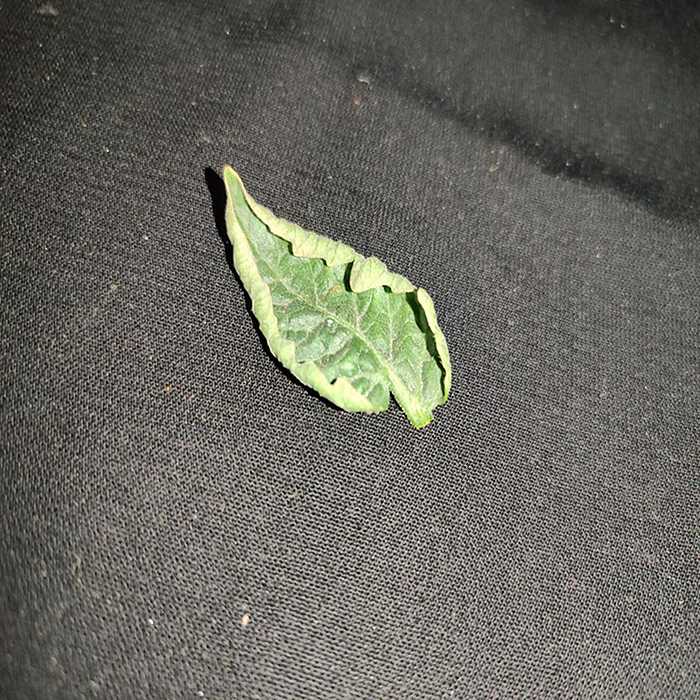
Plant: Tomato
Label: Tomato leaf curl virus